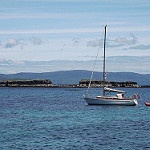
Label: sea